Banitsa (ruins)

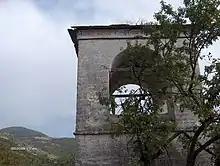
Steeple of bell tower at Banitsa (2006)

Banitsa ( – Karié, Bulgarian/Macedonian: Баница, "Banitsa" or "Banica", Ottoman Turkish: "بانيچه" Turkish "Baniçe") is a deserted village in Serres regional unit, northern Greece. Its ruins are situated some 15 km north-east of the town of Serres, near the present-day village of Oreini, on the southern slopes of the Vrontous mountains. During the Ottoman period it had a Bulgarian population. The village was destroyed by the Greek Army during the Second Balkan War, and the population migrated to Bulgaria. Its inhabitants settled in Mehomiya, Bachevo, Nevrokop, Sveti Vrach, and Novo Delchevo.